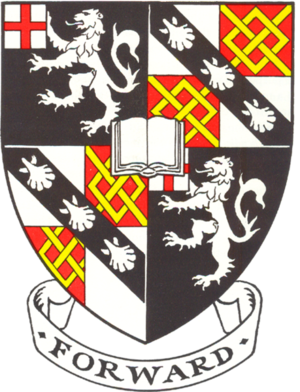
University of Cambridge / De 31 Colleges på Cambridge University
Churchill College heraldic shield
Cambridge Universitet ligger i byen Cambridge i England og er det ældste universitet efter Oxford i den engelsktalende verden. Det er et af de førende universiteter i verden.